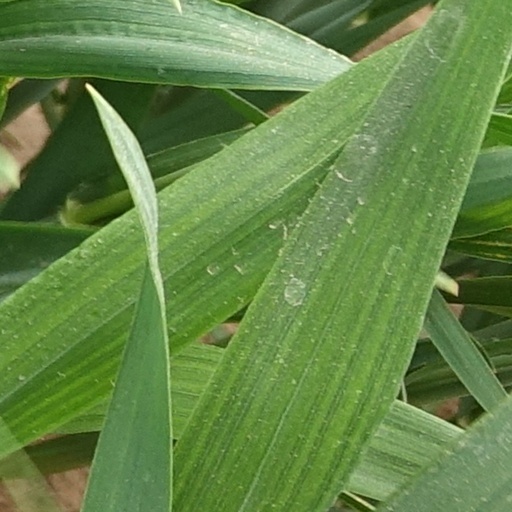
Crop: wheat